Melbourne 2030

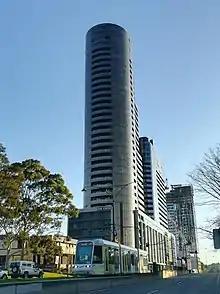
A tram passing high-rise apartment buildings in suburban Box Hill, 14 km east of the CBD

There are 93 Major Activity Centres, including: Altona, Altona Gate (Altona North), Brunswick, Cheltenham, Eltham, Kew, Ivanhoe, Mordialloc, Mornington, Nunawading, The Pines (Doncaster East), Preston, Rosebud, Sandringham, South Melbourne, St Kilda, Williamstown.